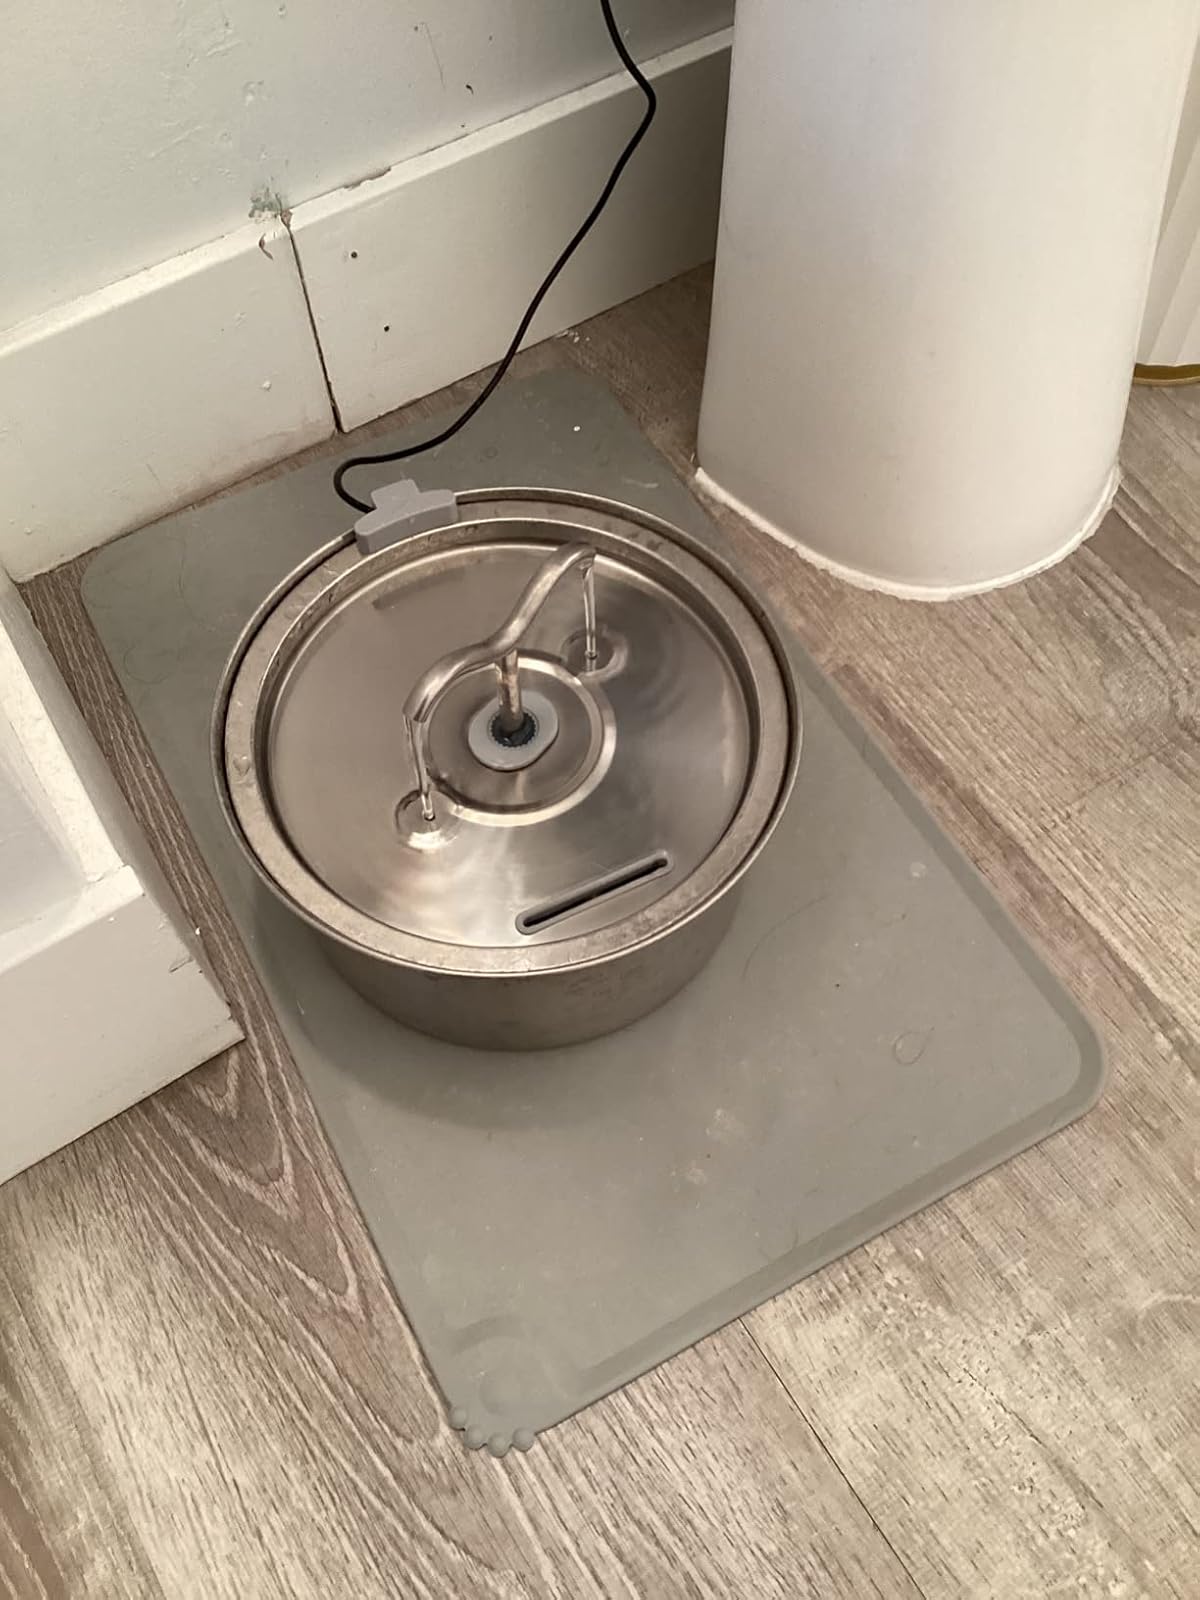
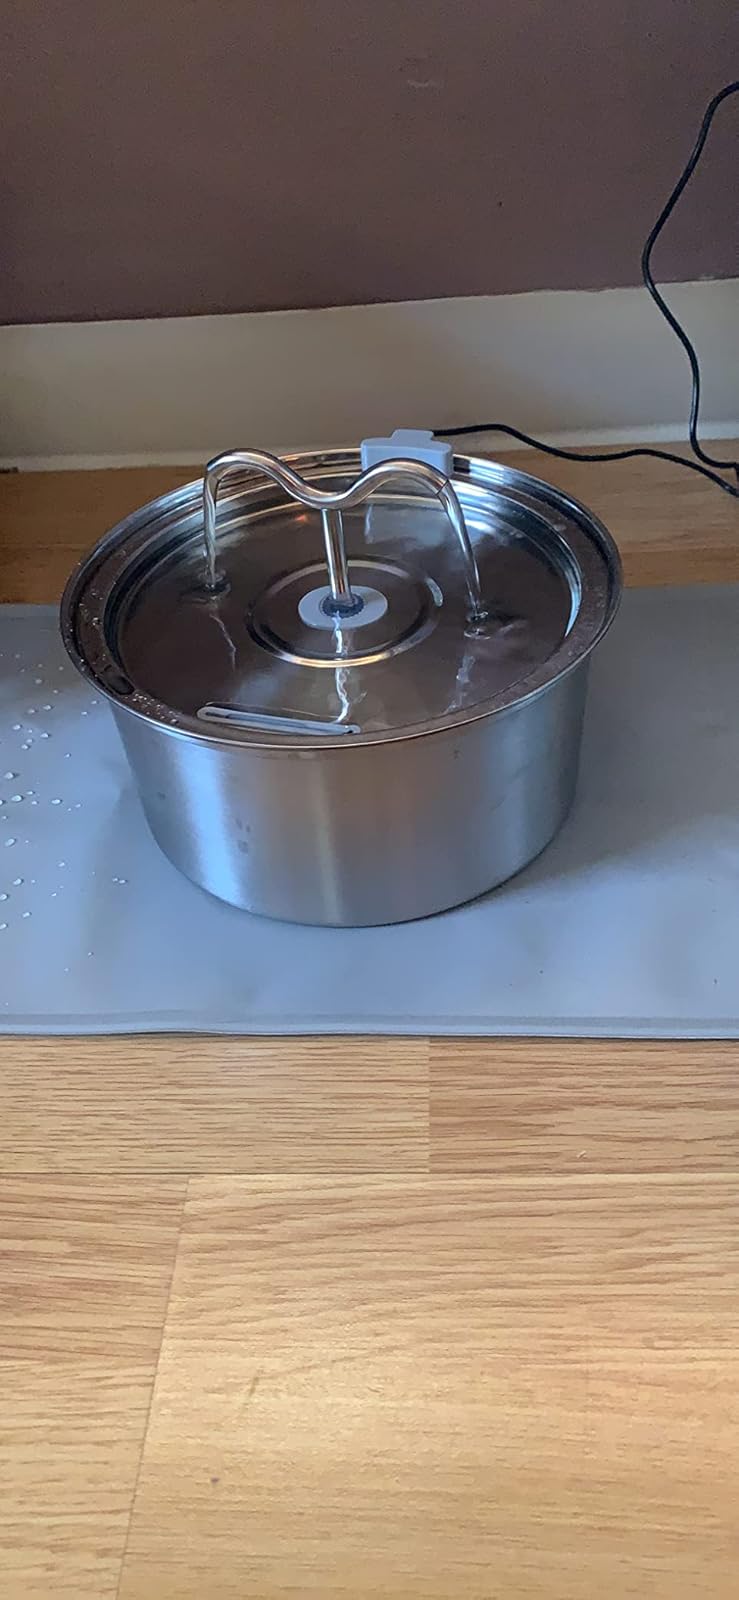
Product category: items_bowl
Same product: yes